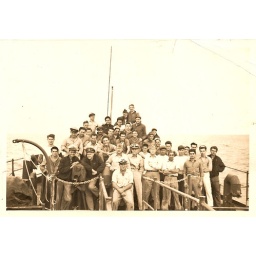
Granddaddy's ship in the coast guard